Ultraseven X

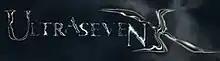
Title card

is the 16th entry (22nd overall) in the Tsuburaya's long-running Ultra Series. It is a darker and edgier revival of the 1967 series "Ultraseven", and is the second in Tsuburaya Productions' "Ultra" hero series to be exclusively for an adult audience after Ultraman Nexus and the first to be in a wide screen high-definition format. The show first aired on October 5, 2007 at 2:15am on CBC and 2:25am on TBS.